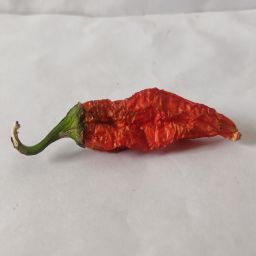
Crop: New Mexico Green Chile
Quality: Dried